Strategic Defense Initiative

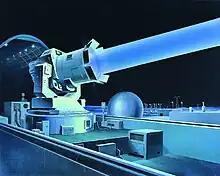
DIA drawing of the Soviet Terra-3 laser in the USSR

Terra-3 was a Soviet laser testing centre, located on the Sary Shagan anti-ballistic missile (ABM) testing range in the Karaganda Region of Kazakhstan. It was originally built to test missile defense concepts. In 1984, officials within the United States Department of Defense (DoD) suggested it was the site of a prototypical anti-satellite weapon system.